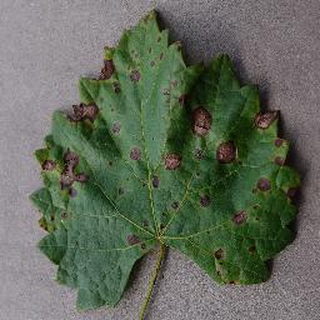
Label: grape_black_rot